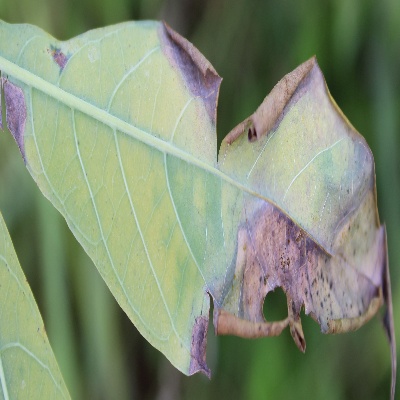
Crop: Cassava
Condition: bacterial blight